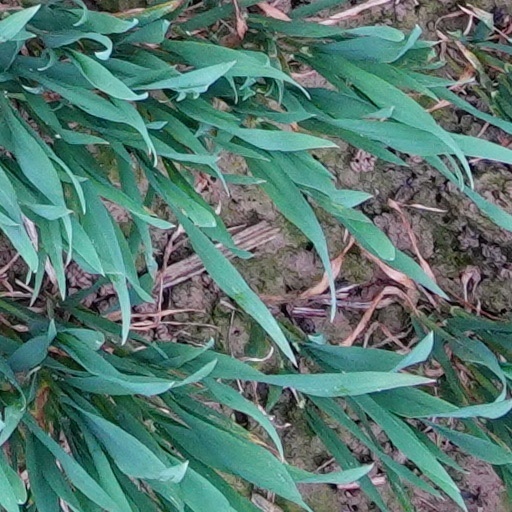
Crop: wheat